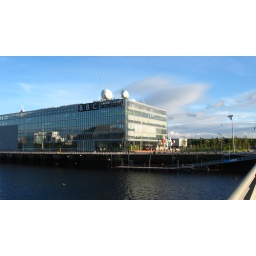
birds flying in front of the BBC Scotland building